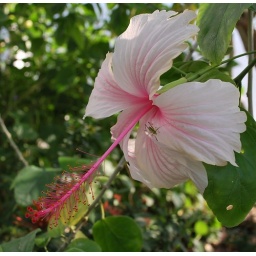
A beautiful hibiscus flower with a little green visitor in tow. The Butterfly House in Faust Park, Chesterfield, Missouri.